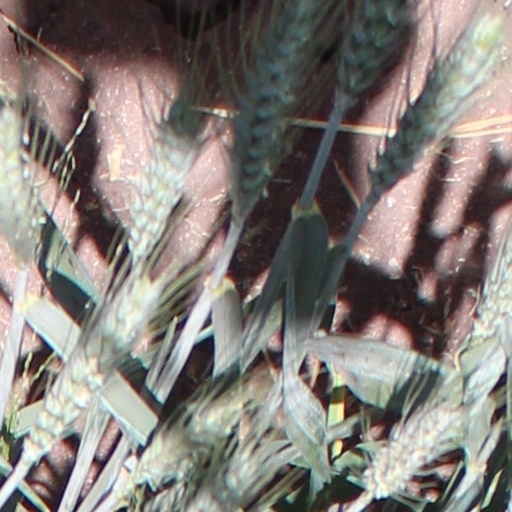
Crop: wheat